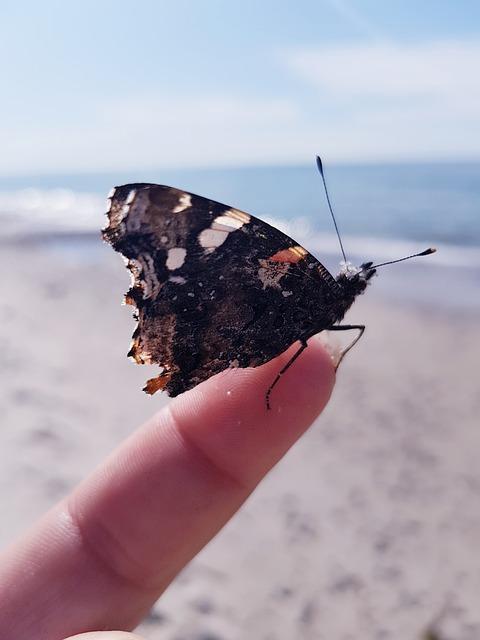
butterfly